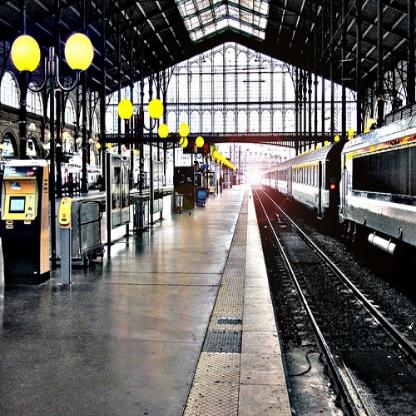
Scene: Indoor